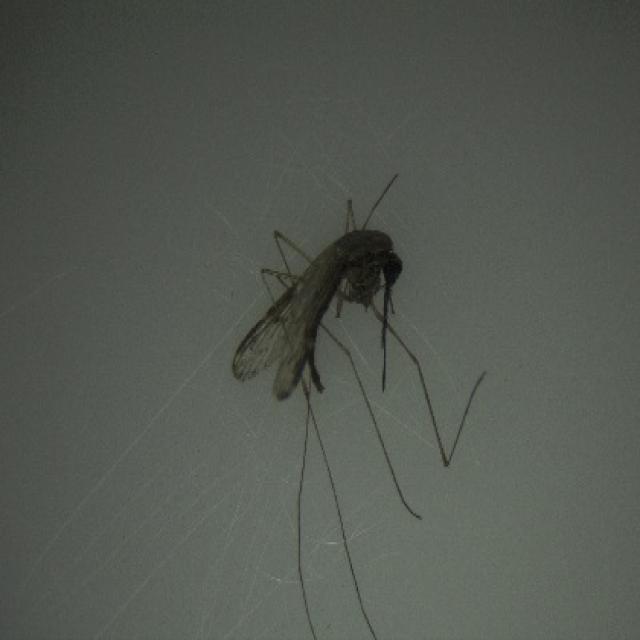
Species: anopheles_sinensis